Koori Station

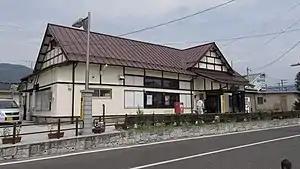
Koori Station in August 2014

is a railway station in the town of Koori, Fukushima, Japan operated by East Japan Railway Company (JR East).